Bowley Sewer

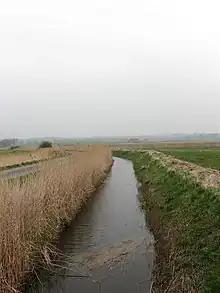
Bowley Sewer, looking north

Bowley Sewer is a minor, long river (brook) and drainage ditch of the Pevensey Levels in Hailsham, Wealden District of East Sussex, England. It is a tributary of Puckeridge Stream, which itself is a tributary of Hurst Haven.